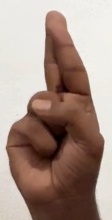
ASL sign: R